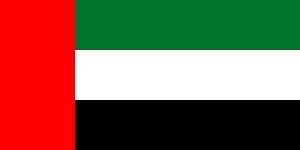
Forenede Arabiske Emiraters flag
Forenede Arabiske Emiraters flag. Størrelsesforhold 1:2
Forenede Arabiske Emiraters flag blev taget i brug 2. december 1971.